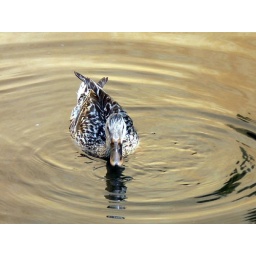
duck in lake